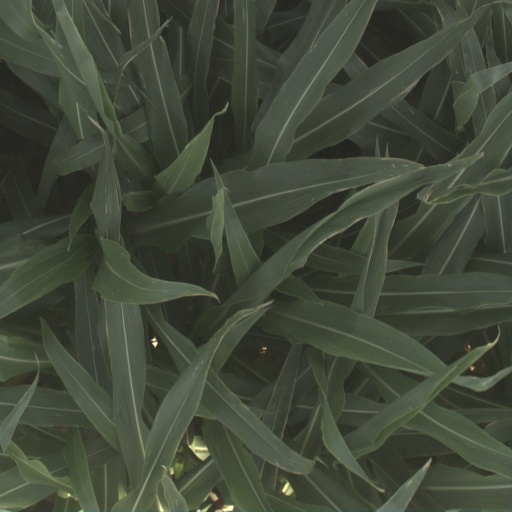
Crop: sorghum